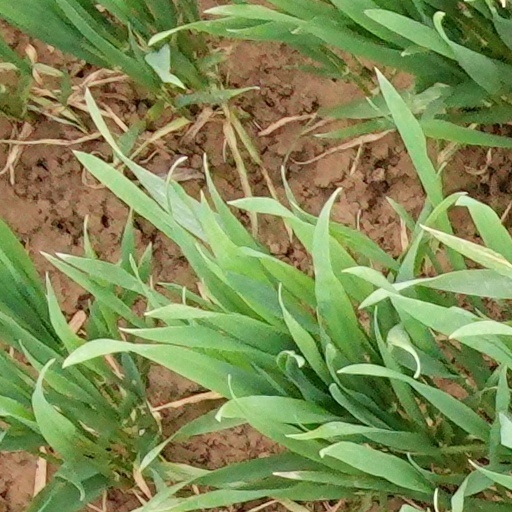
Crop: wheat